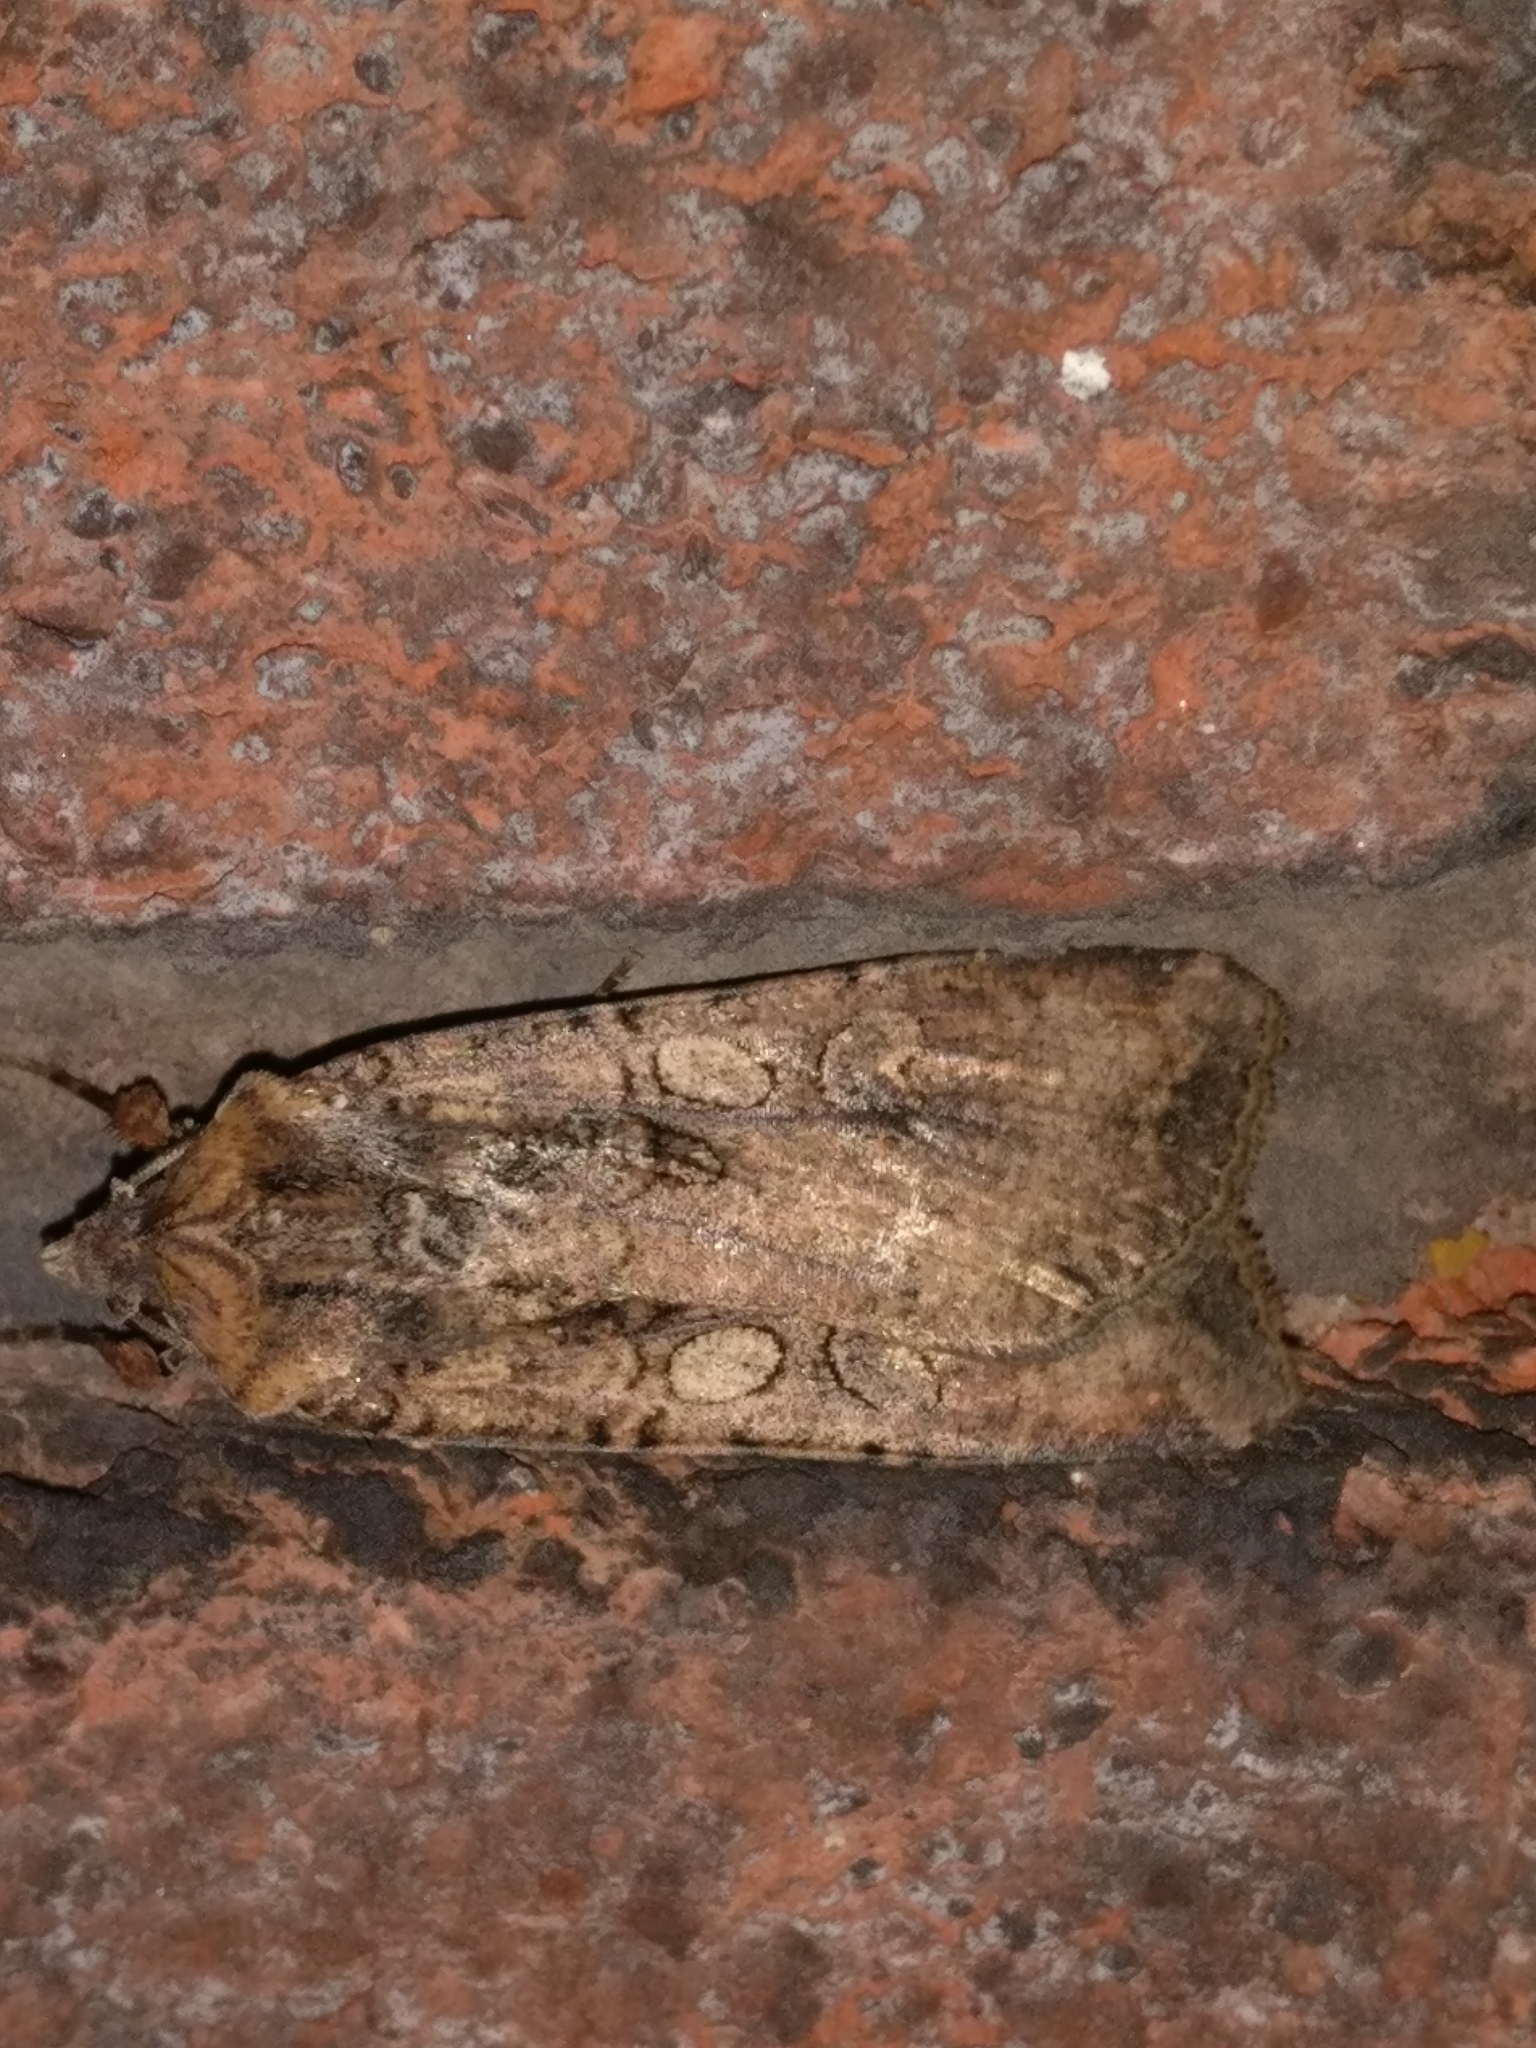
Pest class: cutworms